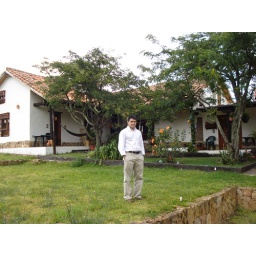
Gonza standing in front of the house